Lugos

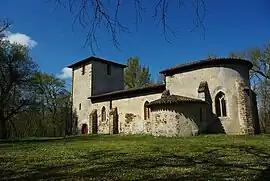
The church in Lugos

Lugos is a commune in the Gironde department in Nouvelle-Aquitaine in southwestern France.